Braggite

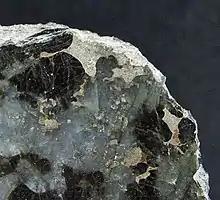
Braggite

Braggite is a sulfide mineral of platinum, palladium and nickel with chemical formula: (Pt, Pd, Ni)S. It is a dense (specific gravity of 10), steel grey, opaque mineral which crystallizes in the tetragonal crystal system. It is the central member in the platinum group end-members cooperite and vysotskite.